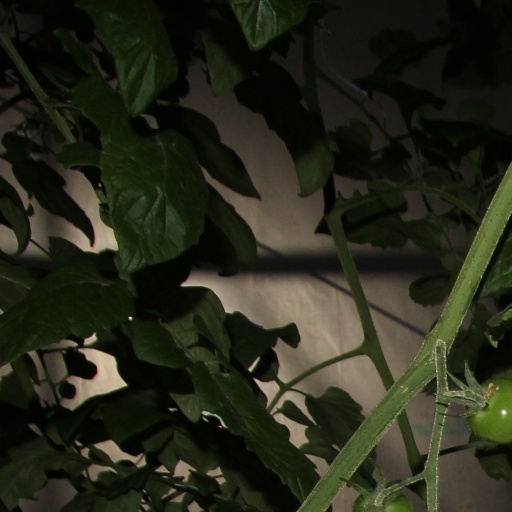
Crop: tomato